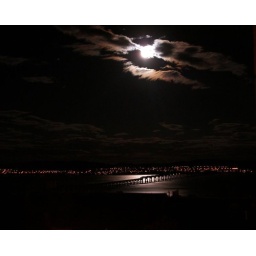
DSCN4845_moon over river tay - tay rail bridge